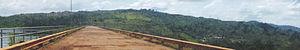
Le barrage de Kossou se situe dans la circonscription de Yamoussoukro, à une quarantaine de kilomètres de la ville, au centre de la Côte d'Ivoire.